Vented balance safety enclosure

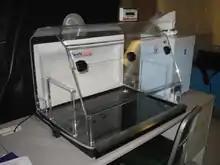
A ventilated balance enclosure

Vented balance safety enclosures are used in pharmaceutical, chemical, biological, and toxicological laboratories to provide maximum containment for weighing operations in weighing scales.